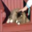
Label: cat